Women in Iceland

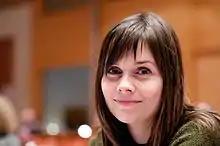
Katrín Jakobsdóttir

Katrín Jakobsdóttir, a member of the left-leaning Left-Green Movement, became Iceland's second female prime minister. One of her actions as prime minister was to organise a new law which requires Icelandic companies to demonstrate that they pay men and women equally. Katrín is the youngest female leader in Europe. She became a member of the Althing aged 31, the Minister of Education, Science and Culture at 33, and the leader of the Left-Green Movement at 37.